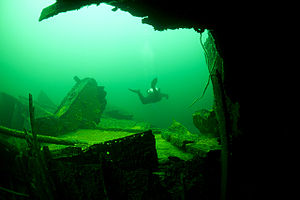
Svenske skibsvrag / G
En dykkere ved vraget fra Gustaf Wasa.
Dette er en alfabetisk liste over udenlandske og svenske skibsvrag, der er fundet i Sverige, inklusive den sydøstlige del af Nordsøen og Østersøen. Fartøjet er dateret efter året, hvor de er blevet søsat, forlis eller anden dato af betydning. Derudover findes få vrag af svenske farøjer, som er forulykket udenrigs.